Rectal foreign body

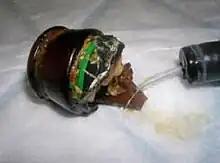
Endoscopic sling with the fragment of a glass bottle.

The therapeutic measures to remove the foreign body can be as diverse as the objects inside the rectum. In many instances, the foreign bodies consist of fragile materials, such as glass. Most patients wait for several hours or even days until they visit a doctor. Before they do, they often repeatedly try to remove the object themselves or by a layperson. This often worsens the situation for a successful extraction.